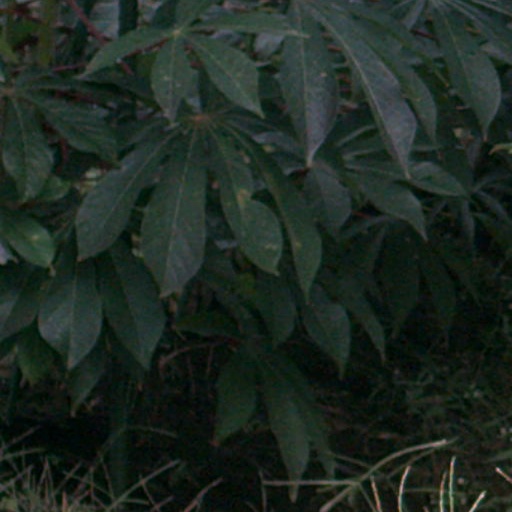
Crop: cassava